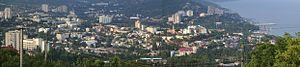
Alouchta est une station balnéaire située en Crimée sur la mer Noire. Elle est le chef-lieu administratif de la municipalité d'Alouchta en République de Crimée.